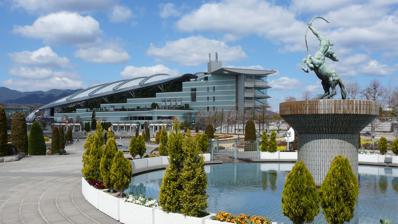
Building: Hanshin Racecourse
Country: Japan
Year built: 1949
Racecourse in Japan 34°46′48.80″N 135°21′45.00″E / 34.7802222°N 135.3625000°E / 34.7802222; 135.3625000 Hanshin Racecourse 阪神競馬場 The centaur statue at Hanshin Racecourse Location Takarazuka , Hyogo , Japan Owned by Japan Racing Association Date opened 1949 Screened on KBS Kyoto (Sat) Kansai TV (Sun) TVG Network (USA) Course type Thoroughbred - Flat racing , dirt racing, steeplechasing Notable races Takarazuka Kinen Osaka Hai Oka Sho Hanshin Juvenile Fillies Asahi Hai Futurity Stakes Official website Hanshin Racecourse ( 阪神競馬場 , Hanshin-keibajō ) is located in Takarazuka, Hyogo , Japan . It has a capacity of 139,000 and it is used for horse racing . The land was originally owned by Kawanishi Aircraft Company , which manufactured combat planes during World War II . After the World War II, GHQ ordered the company to stop manufacturing combat planes, which ended in closing the factory. In 1949, Keihanshin Keiba K.K. built the Hanshin Racecourse. The racecourse was transferred to Japan Racing Association in 1955. A major reconstruction was completed in 1991, and another in 2006. Physical attributes Hanshin Racecourse has two turf courses, a dirt course, and a jump course. The turf's outer oval ( 外回り , sotomawari ) measures 2089m (1 1 ⁄ 4 miles + 254 feet), and the inner oval ( 内回り , uchimawari ) measures 1689m (1 mile + 261 feet). Two chutes allow races to be run at 1800m/1400m and 2600m/2200m, respectively. Races can be run on the "A Course" rail setting (on the hedge), or the "B Course" setting (rail out 4 meters). The dirt course measures 1518 meters (7/8 mile + 360 feet), with a 1400m chute. The 2089m-long outer oval turf course was part of a major construction in 2006, and was a 400m-long extension. This would eventually remove two old chutes previously used, including a 1600m chute used for the currently-used 1689m-long inner oval course. The reconstruction (until the course was completely reconstructed) forced stakes races held in Hanshin during the second reconstruction period to be held in other racecourses, including Chukyo Racecourse and Kyoto Racecourse . Hanshin Racecourse hosted the Japan Cup Dirt from 2008; races prior to that was held in Tokyo Racecourse . It has since been moved to Chukyo since 2015 and is now known as the Champions Cup . Notable races Aerial Photograph of the Hanshin Racecourse in 2012 by the National Land Image Information (Color Aerial Photographs) Month Race Distance Age/Sex Grade I Apr Osaka Hai Turf 2000m 4yo + Apr Oka Sho (Japanese 1,000 Guineas) Turf 1600m out 3yo f Jun Takarazuka Kinen Turf 2200m 3yo + Dec Hanshin Juvenile Fillies Turf 1600m out 2yo f Dec Asahi Hai Futurity Stakes Turf 1600m out 2yo f Grade II Mar Fillies' Revue (Oka Sho Trial) Turf 1400m 3yo f Mar Hanshin Daishoten ( Tenno Sho Trial) Turf 3000m 4yo + Apr Hanshin Himba Stakes ( Victoria Mile Trial) Turf 1400m 4yo + f Sep Centaur Stakes ( Sprinters Stakes Trial) Turf 1200m 3yo + Sep Rose Stakes ( Shuka Sho Trial) Turf 1800m out 3yo f Sep Kobe Shimbun Hai ( Kikuka Sho Trial) Turf 2400m out 3yo c&f Dec Hanshin Cup Turf 1400m 3yo + Grade III Feb./Mar. Arlington Cup Turf 1600m out 3yo Feb./Mar. Hankyu Hai ( Takamatsunomiya Kinen Trial) Turf 1400m 4yo + Mar. Tulip Sho (Oka Sho Trial) Turf 1600m out 3yo f Mar. Mainichi Hai Turf 1800m out 3yo Apr. Antares Stakes Dirt 1800m 4yo + Jun. Naruo Kinen Turf 2000m 3yo + Jun. Mermaid Stakes (Handicap) Turf 2000m 3yo + f Sep./Oct. Sirius Stakes (Handicap) Dirt 2000m 3yo + Dec. Challenge Cup Turf 2000m 3yo + J-Grade II (Steeplechase) Mar. Hanshin Spring Jump Turf 3900m 4yo + J-Grade III (Steeplechase) Sep Hanshin Jump Stakes Turf 3140m 3yo + Track records Source： レコードタイム表 (Record time table) -> 阪神競馬場 (Hanshin Racecourse) † Reference Time. Last updated on September 24, 2023. Turf course (2yo) Distance Time Racehorse Sex Weight Jockey Date Recorded 1200m 1:08.2 Mild Claymore Colt 55kg Mirai Iwata December 4, 2022 1400m 1:20.1 Meikei Yell Filly 54kg Yutaka Take November 7, 2020 1600m 1:32.3 Grenadier Guards Colt 55kg Yuga Kawada December 20, 2020 1800m 1:45.6 Obsession Colt 55kg Christophe Lemaire December 2, 2017 2000m 1:59.7 Satono Helios Colt 55kg Mirai Iwata December 11, 2021 Turf course (3yo+) Distance Time Racehorse Sex Weight Jockey Date Recorded 1200m 1:06.7 Tower of London Horse 4 57kg Christophe Lemaire September 8, 2019 1400m 1:19.2 Resistencia Mare 4 54kg Yuichi Kitamura February 28, 2021 1600m 1:31.1 Sodashi Filly 3 55kg Hayato Yoshida April 11, 2021 1800m 1:43.0 Masked Diva Filly 3 54kg Mirai Iwata September 17, 2023 2000m 1:57.2 Strong Titan Horse 5 56kg Mirco Demuro June 2, 2018 2200m 2:09.7 Titleholder Horse 4 58kg Kazuo Yokoyama June 26, 2022 2400m 2:23.5 Satono Glanz Colt 3 56kg Yuga Kawada September 24, 2023 2600m 2:35.1 Miss Mamma Mia Mare 6 53kg Yuichi Fukunaga April 11, 2021 3000m 3:02.4 Ask Victor More Colt 3 57kg Hironobu Tanabe October 23, 2022 3200m 3:14.7 World Premiere Horse 5 58kg Yuichi Fukunaga May 2, 2021 Dirt course (2yo) Distance Time Racehorse Sex Weight Jockey Date Recorded 1200m 1:11.0 Meine la Lonja Filly 51kg Bunshi Funabiki December 12, 2007 1400m 1:23.0 Adirato Colt 55kg Yutaka Take December 24, 2016 1800m 1:50.9 Tagano Galaxy Colt 55kg Futoshi Komaki December 22, 2012 Dirt course (3yo+) Distance Time Racehorse Sex Weight Jockey Date Recorded 1200m 1:08.8 Sweet Jewelry Mare 5 55kg Yuga Kawada September 8, 2013 1400m 1:21.5 In Orario Horse 7 56kg Suguru Hamanaka March 31, 2012 1800m 1:48.5 Saqalat Horse 4 54kg Yutaka Take July 10, 2004 2000m 2:01.0 Wonder Speed Horse 5 58kg Futoshi Komaki December 23, 2007 References